Maria Almeida Natividad

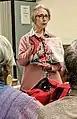
María Almeida Natividad at a gallery event in El Paso (2024)

Maria Almeida Natividad (born December 23, 1947) is a Mexican-American artist and educator whose work has received national and international recognition. She is known for her contributions to Chicana art and her integration of cultural identity, memory, and social themes into contemporary visual forms. Her artwork is held in public and private collections and has been featured in exhibitions, publications, and documentaries.